University of Göttingen

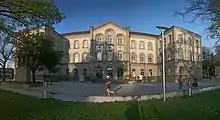

Closely linked with the university is the Göttingen State and University Library (German: Niedersächsische Staats- und Universitätsbibliothek Göttingen, or SUB Göttingen). With around 9 million media units and precious manuscripts, the library is designed for Göttingen University as well as the central library for the German State of Lower Saxony (with its central catalogue) and for the Göttingen Academy of Sciences, founded as the 'Royal Society for Sciences'.